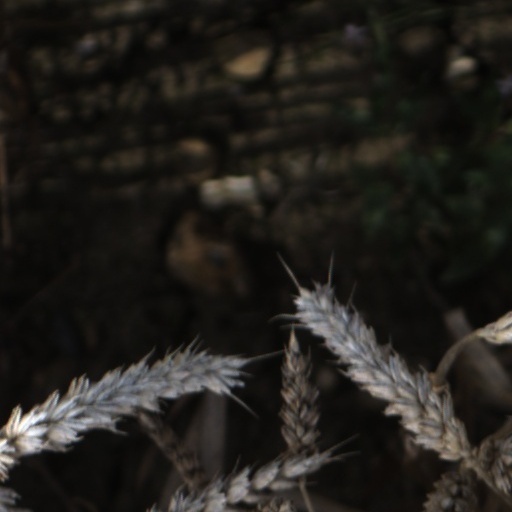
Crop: wheat